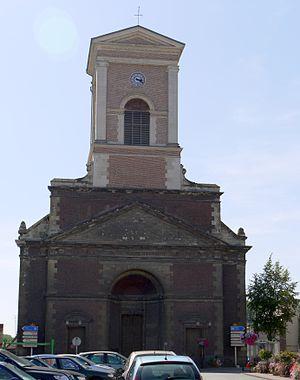
Église Sainte-Rictrude de Marchiennes, Place du Général-de-Gaulle (Inscrit, 1992) This building is indexed in the Base Mérimée, a database of architectural heritage maintained by the French Ministry of Culture,
L'église Sainte-Rictrude est une église catholique située à Marchiennes, en France. Elle est consacrée à sainte Rictrude, sainte franque du VIIᵉ siècle qui fonda une abbaye ici.
Cet article recense une partie des monuments historiques du Nord, en France.